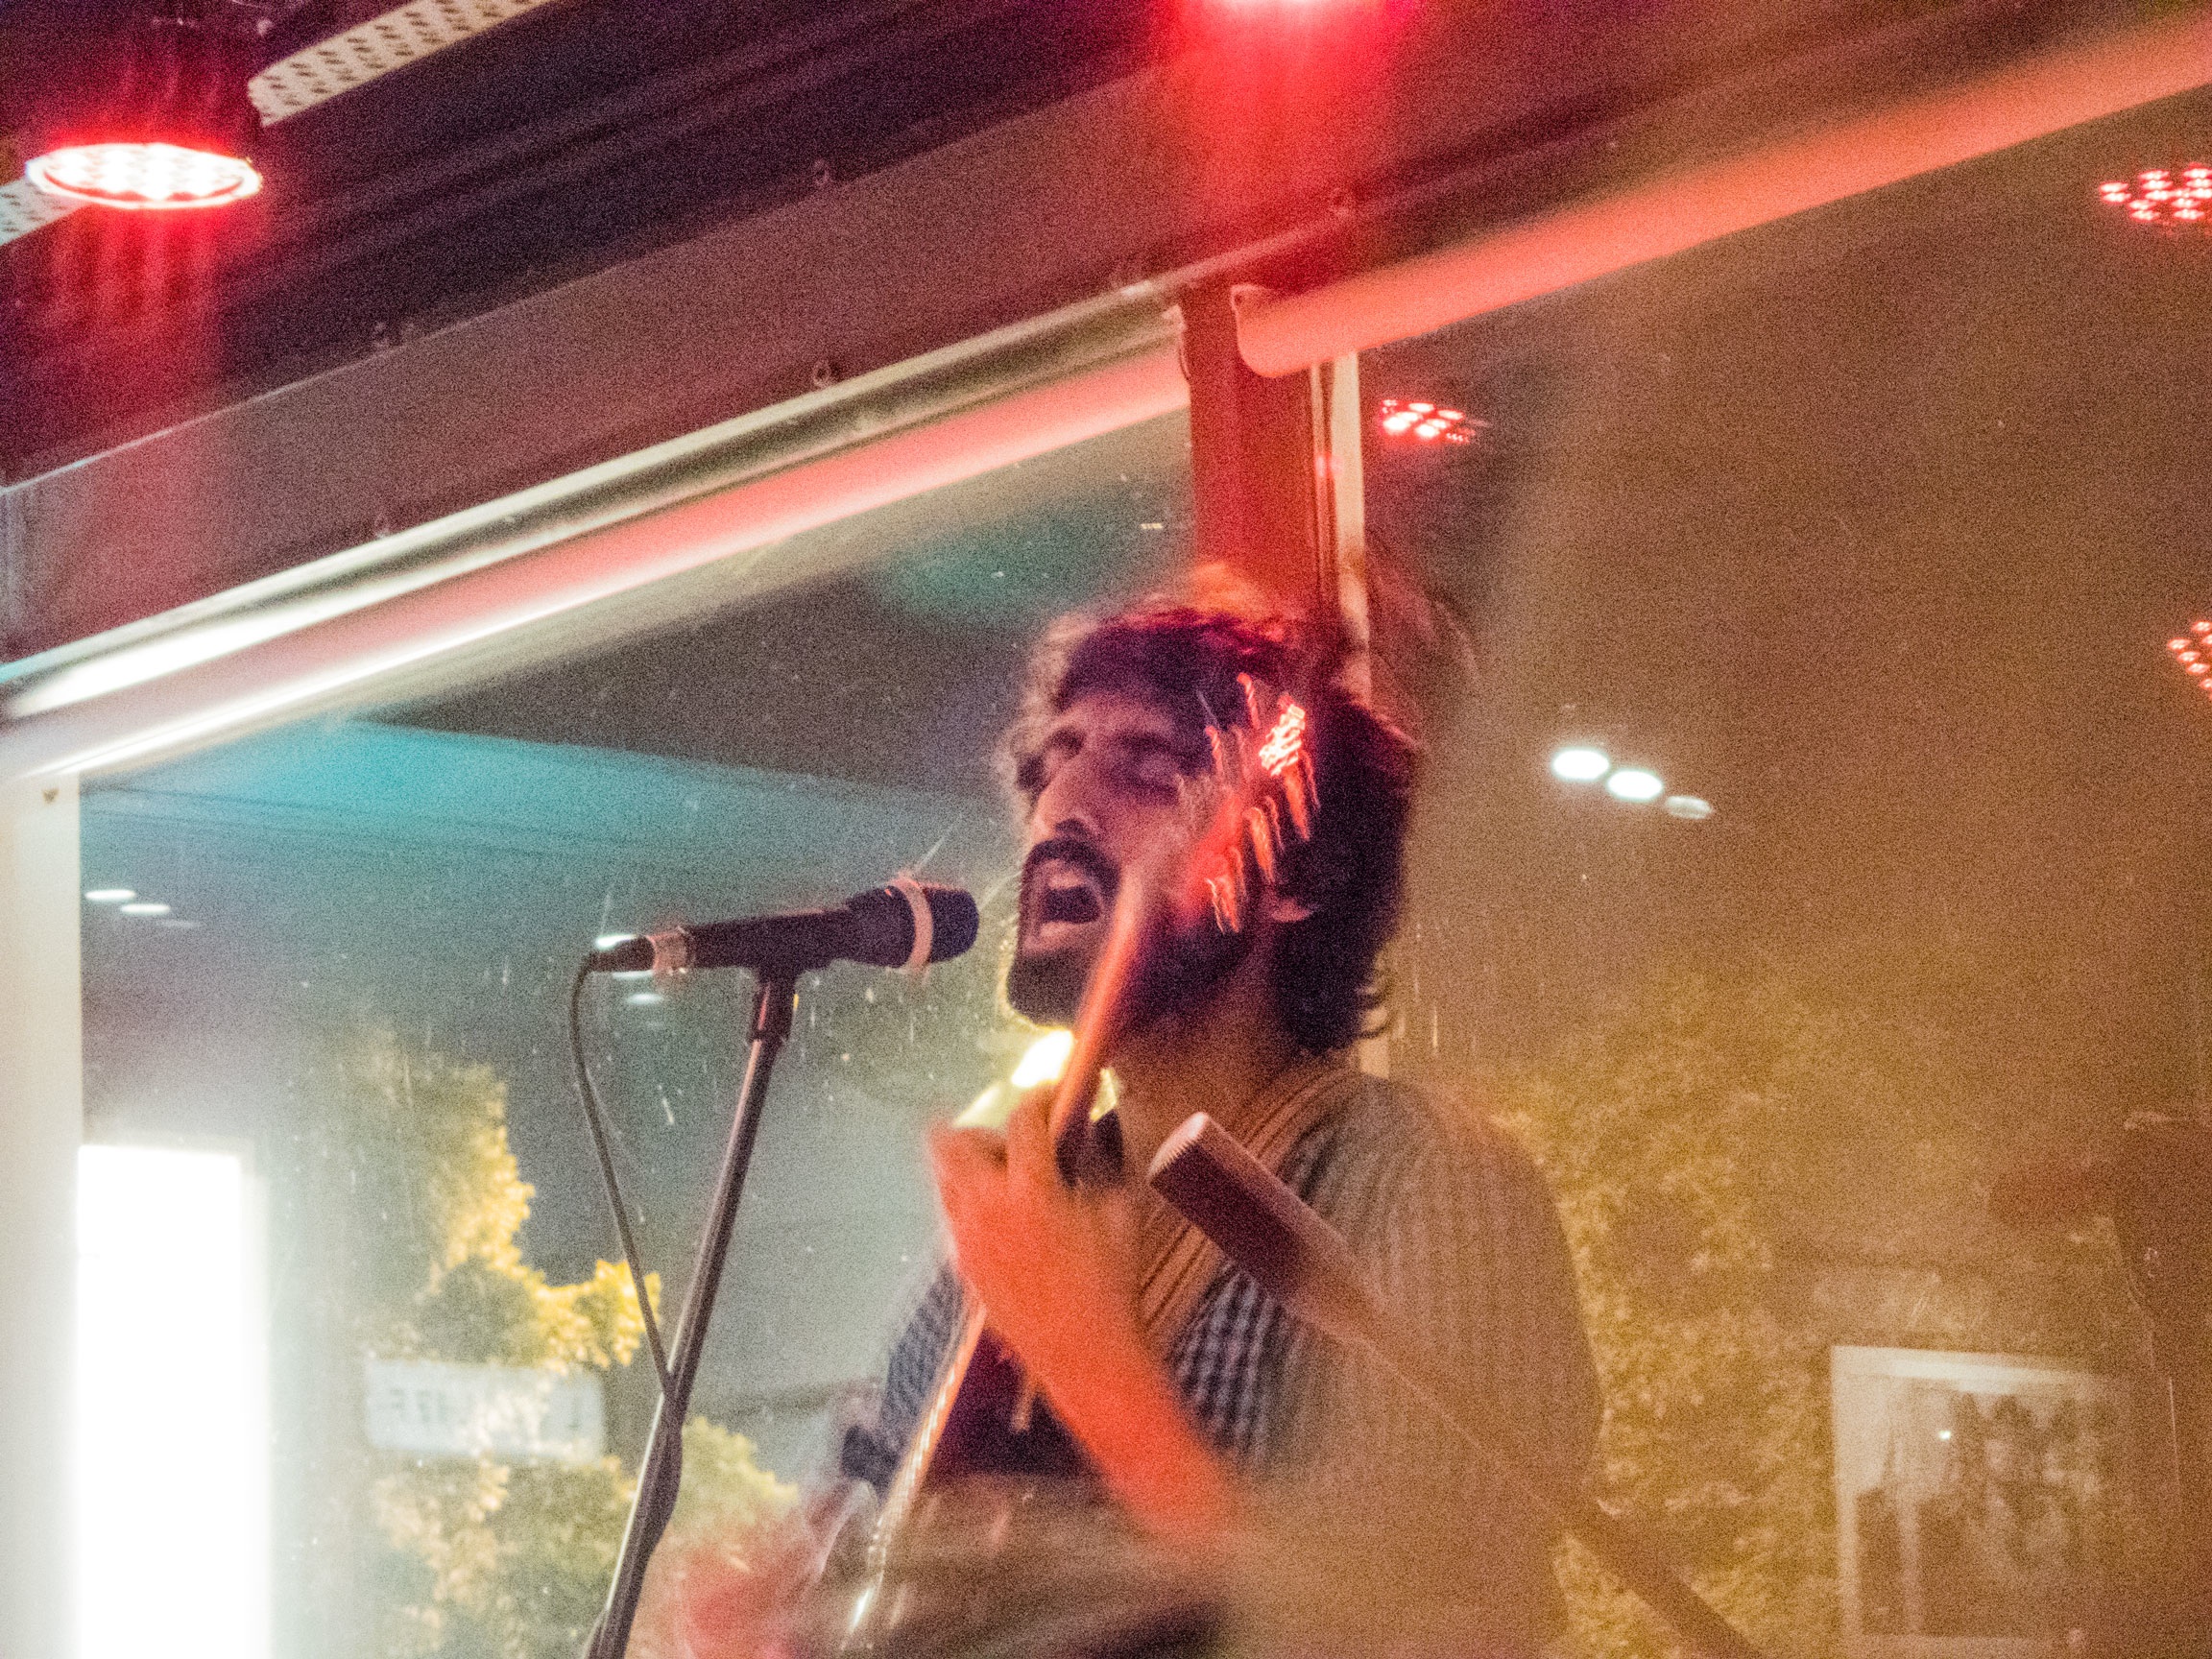
music, concert, musician, stage, performance, bassist, singing, guitarist, entertainment, performing arts